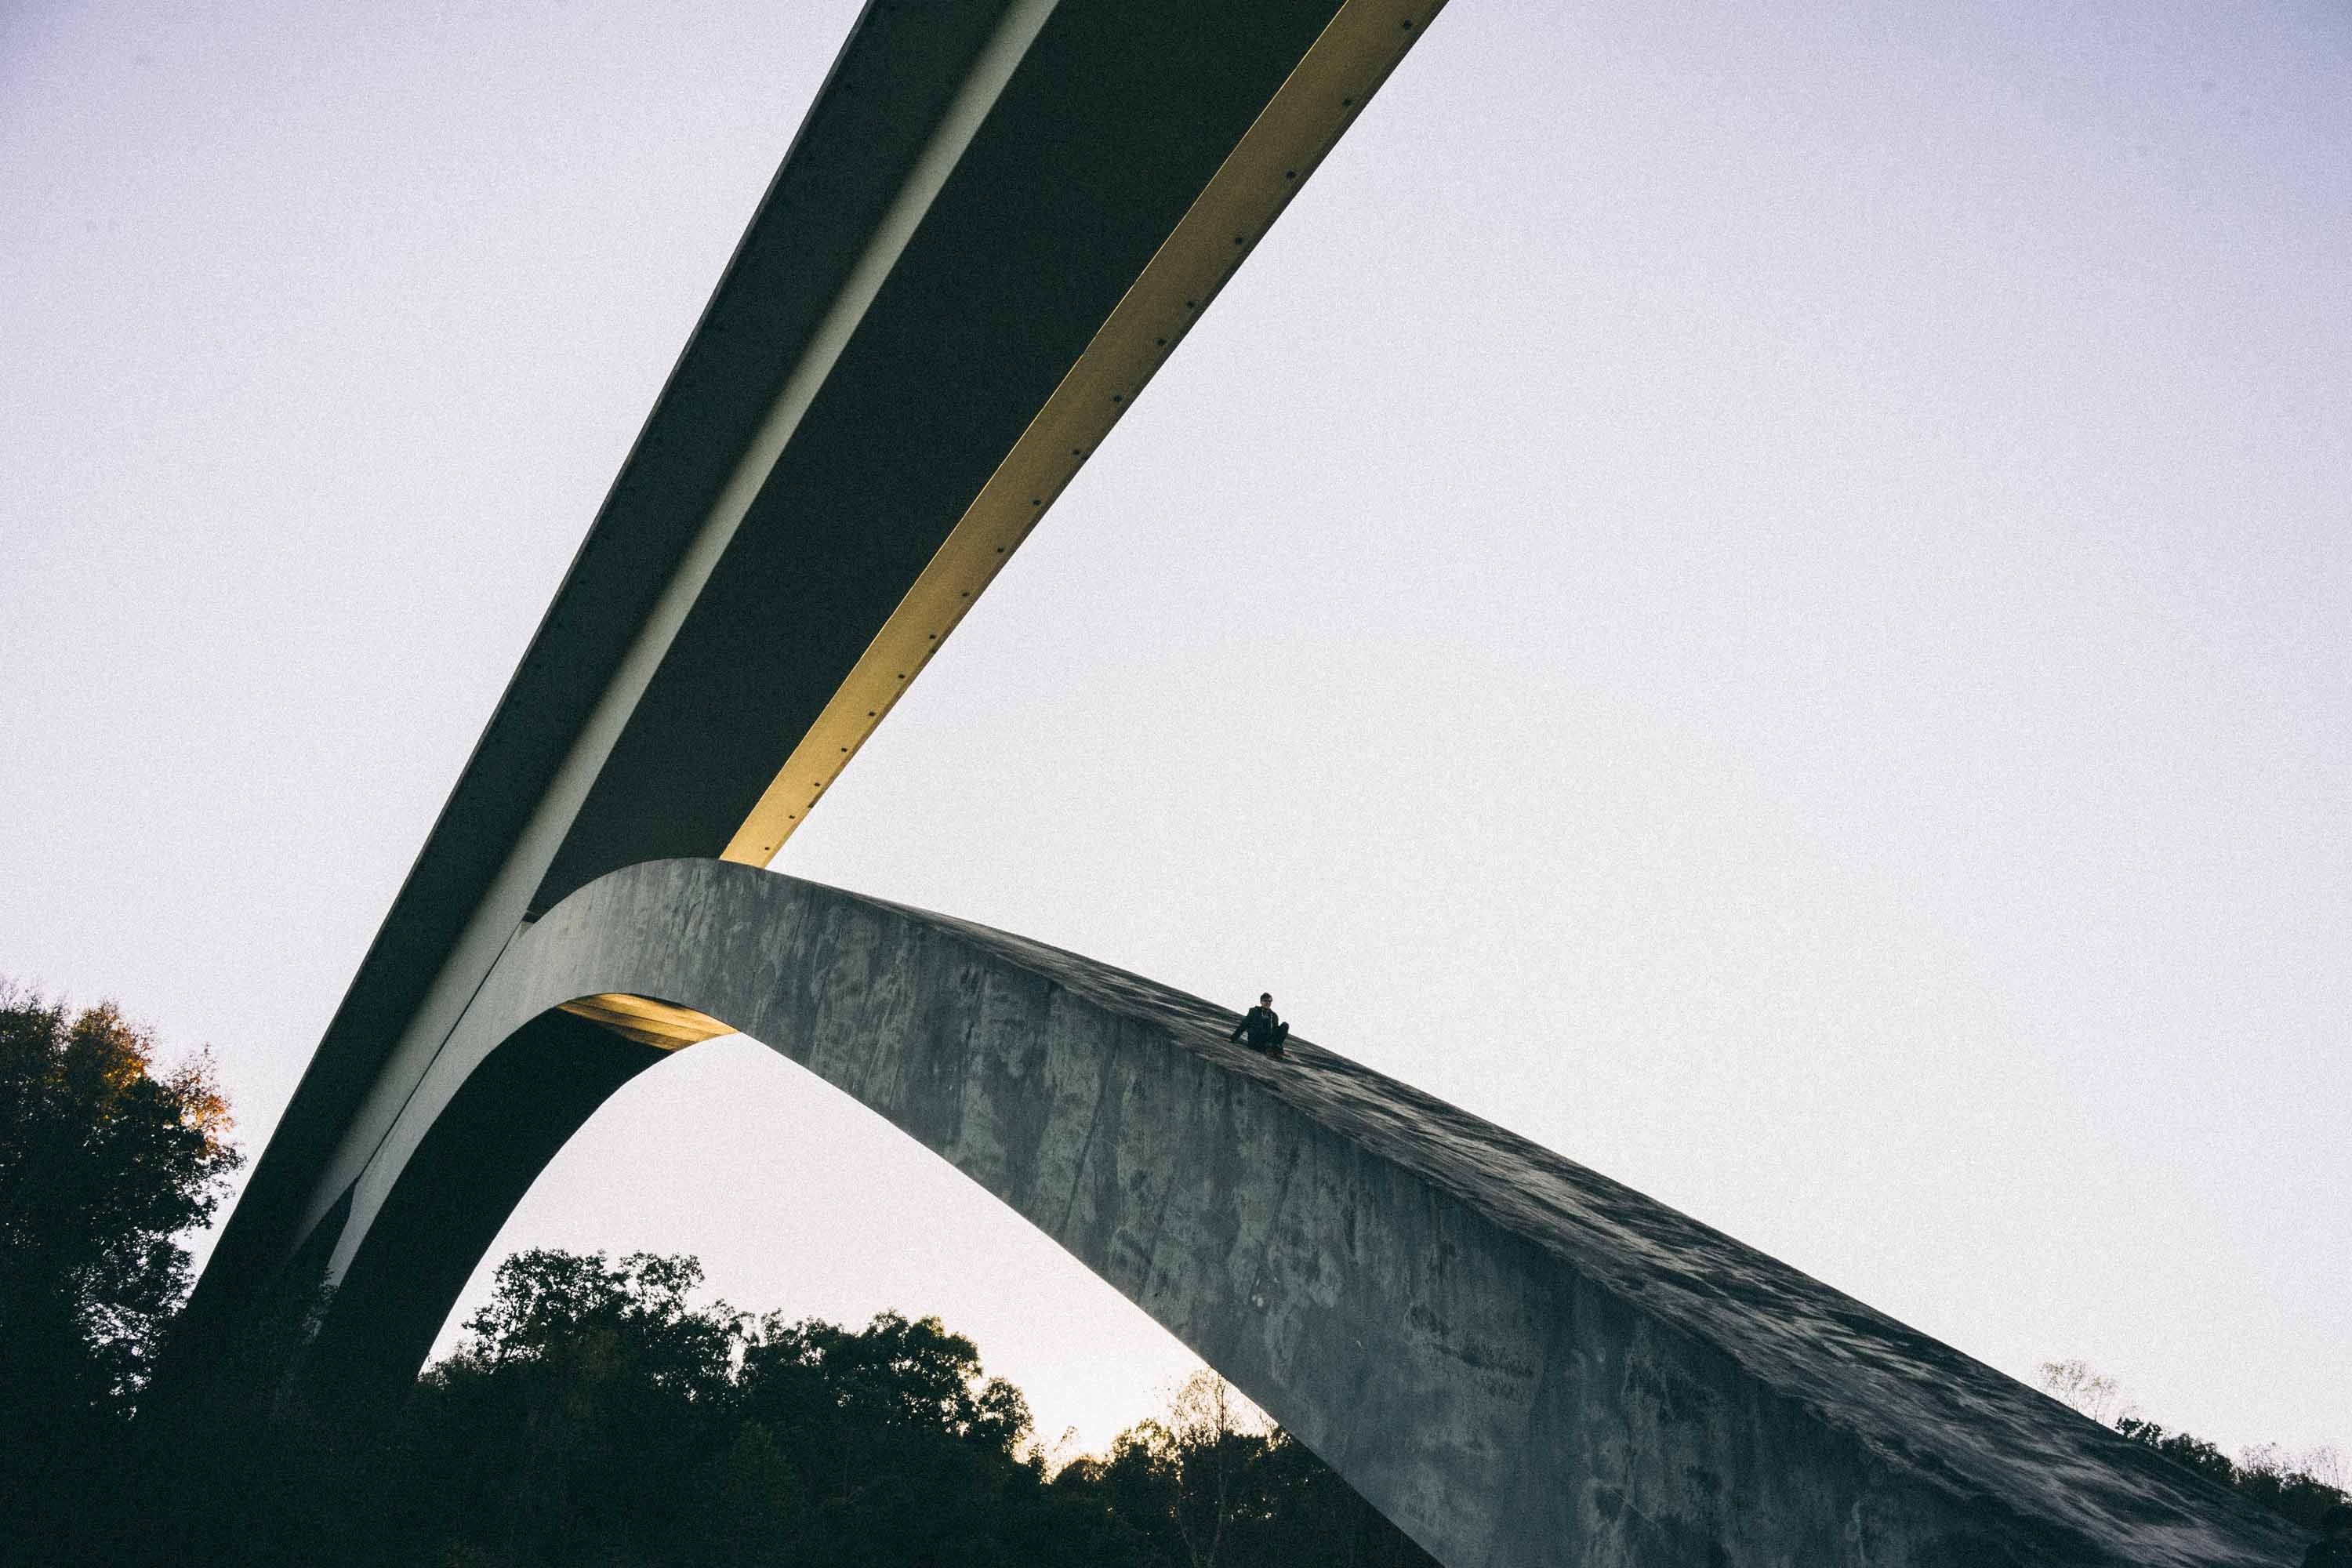
light, architecture, structure, sky, bridge, line, reflection, blue, lighting, shape, atmosphere of earth